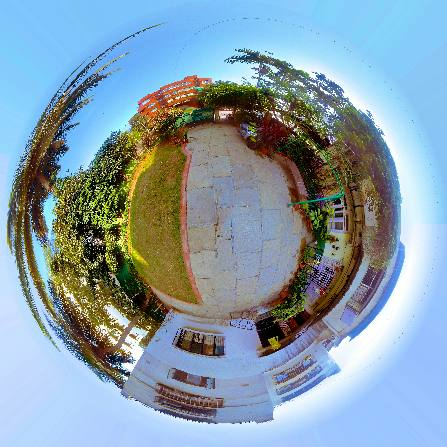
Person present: No